Elizabeth Bible

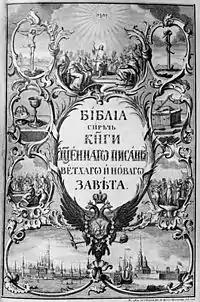
Title page of the Elizabeth Bible (1751)

The Elizabeth Bible is the authorized version of the Bible used by the Russian Orthodox Church. The Elizabeth Bible was the third complete printed edition of the Bible in Church Slavonic, published in Russia in 1751 under and with the assistance of the Elizabeth of Russia, the previous ones being the Ostrog Bible of 1581 and the of 1663.